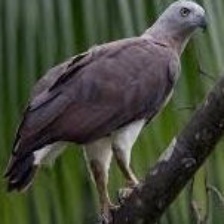
Species: GREY HEADED FISH EAGLE
Scientific name: ICHTHYOPHAGA ICHTHYAETUS